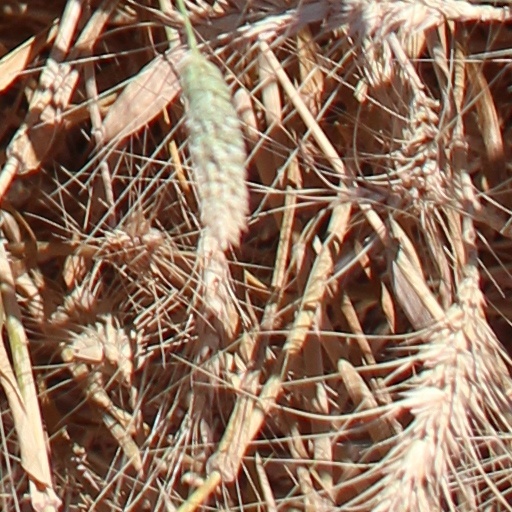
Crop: wheat